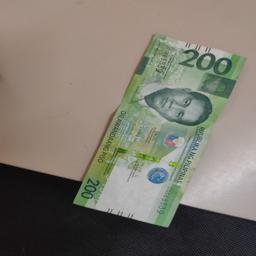
Label: 200_Front